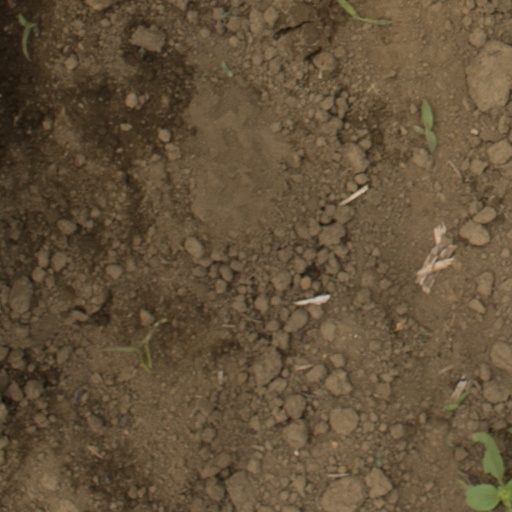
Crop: Jerusalem artichoke